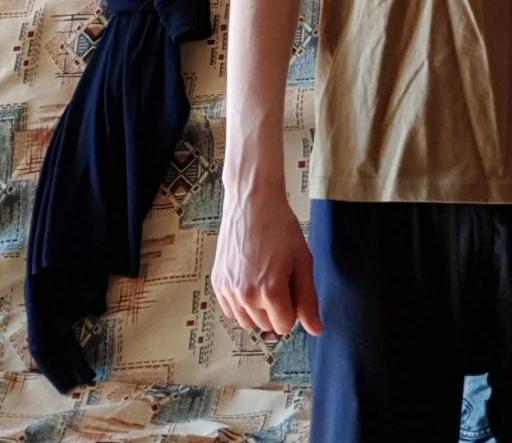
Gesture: no_gesture